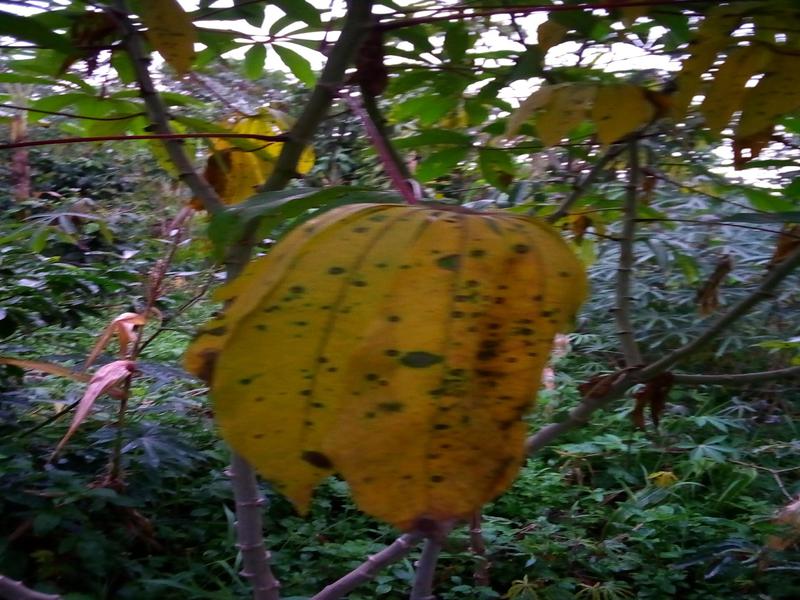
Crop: cassava
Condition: bacterial_blight